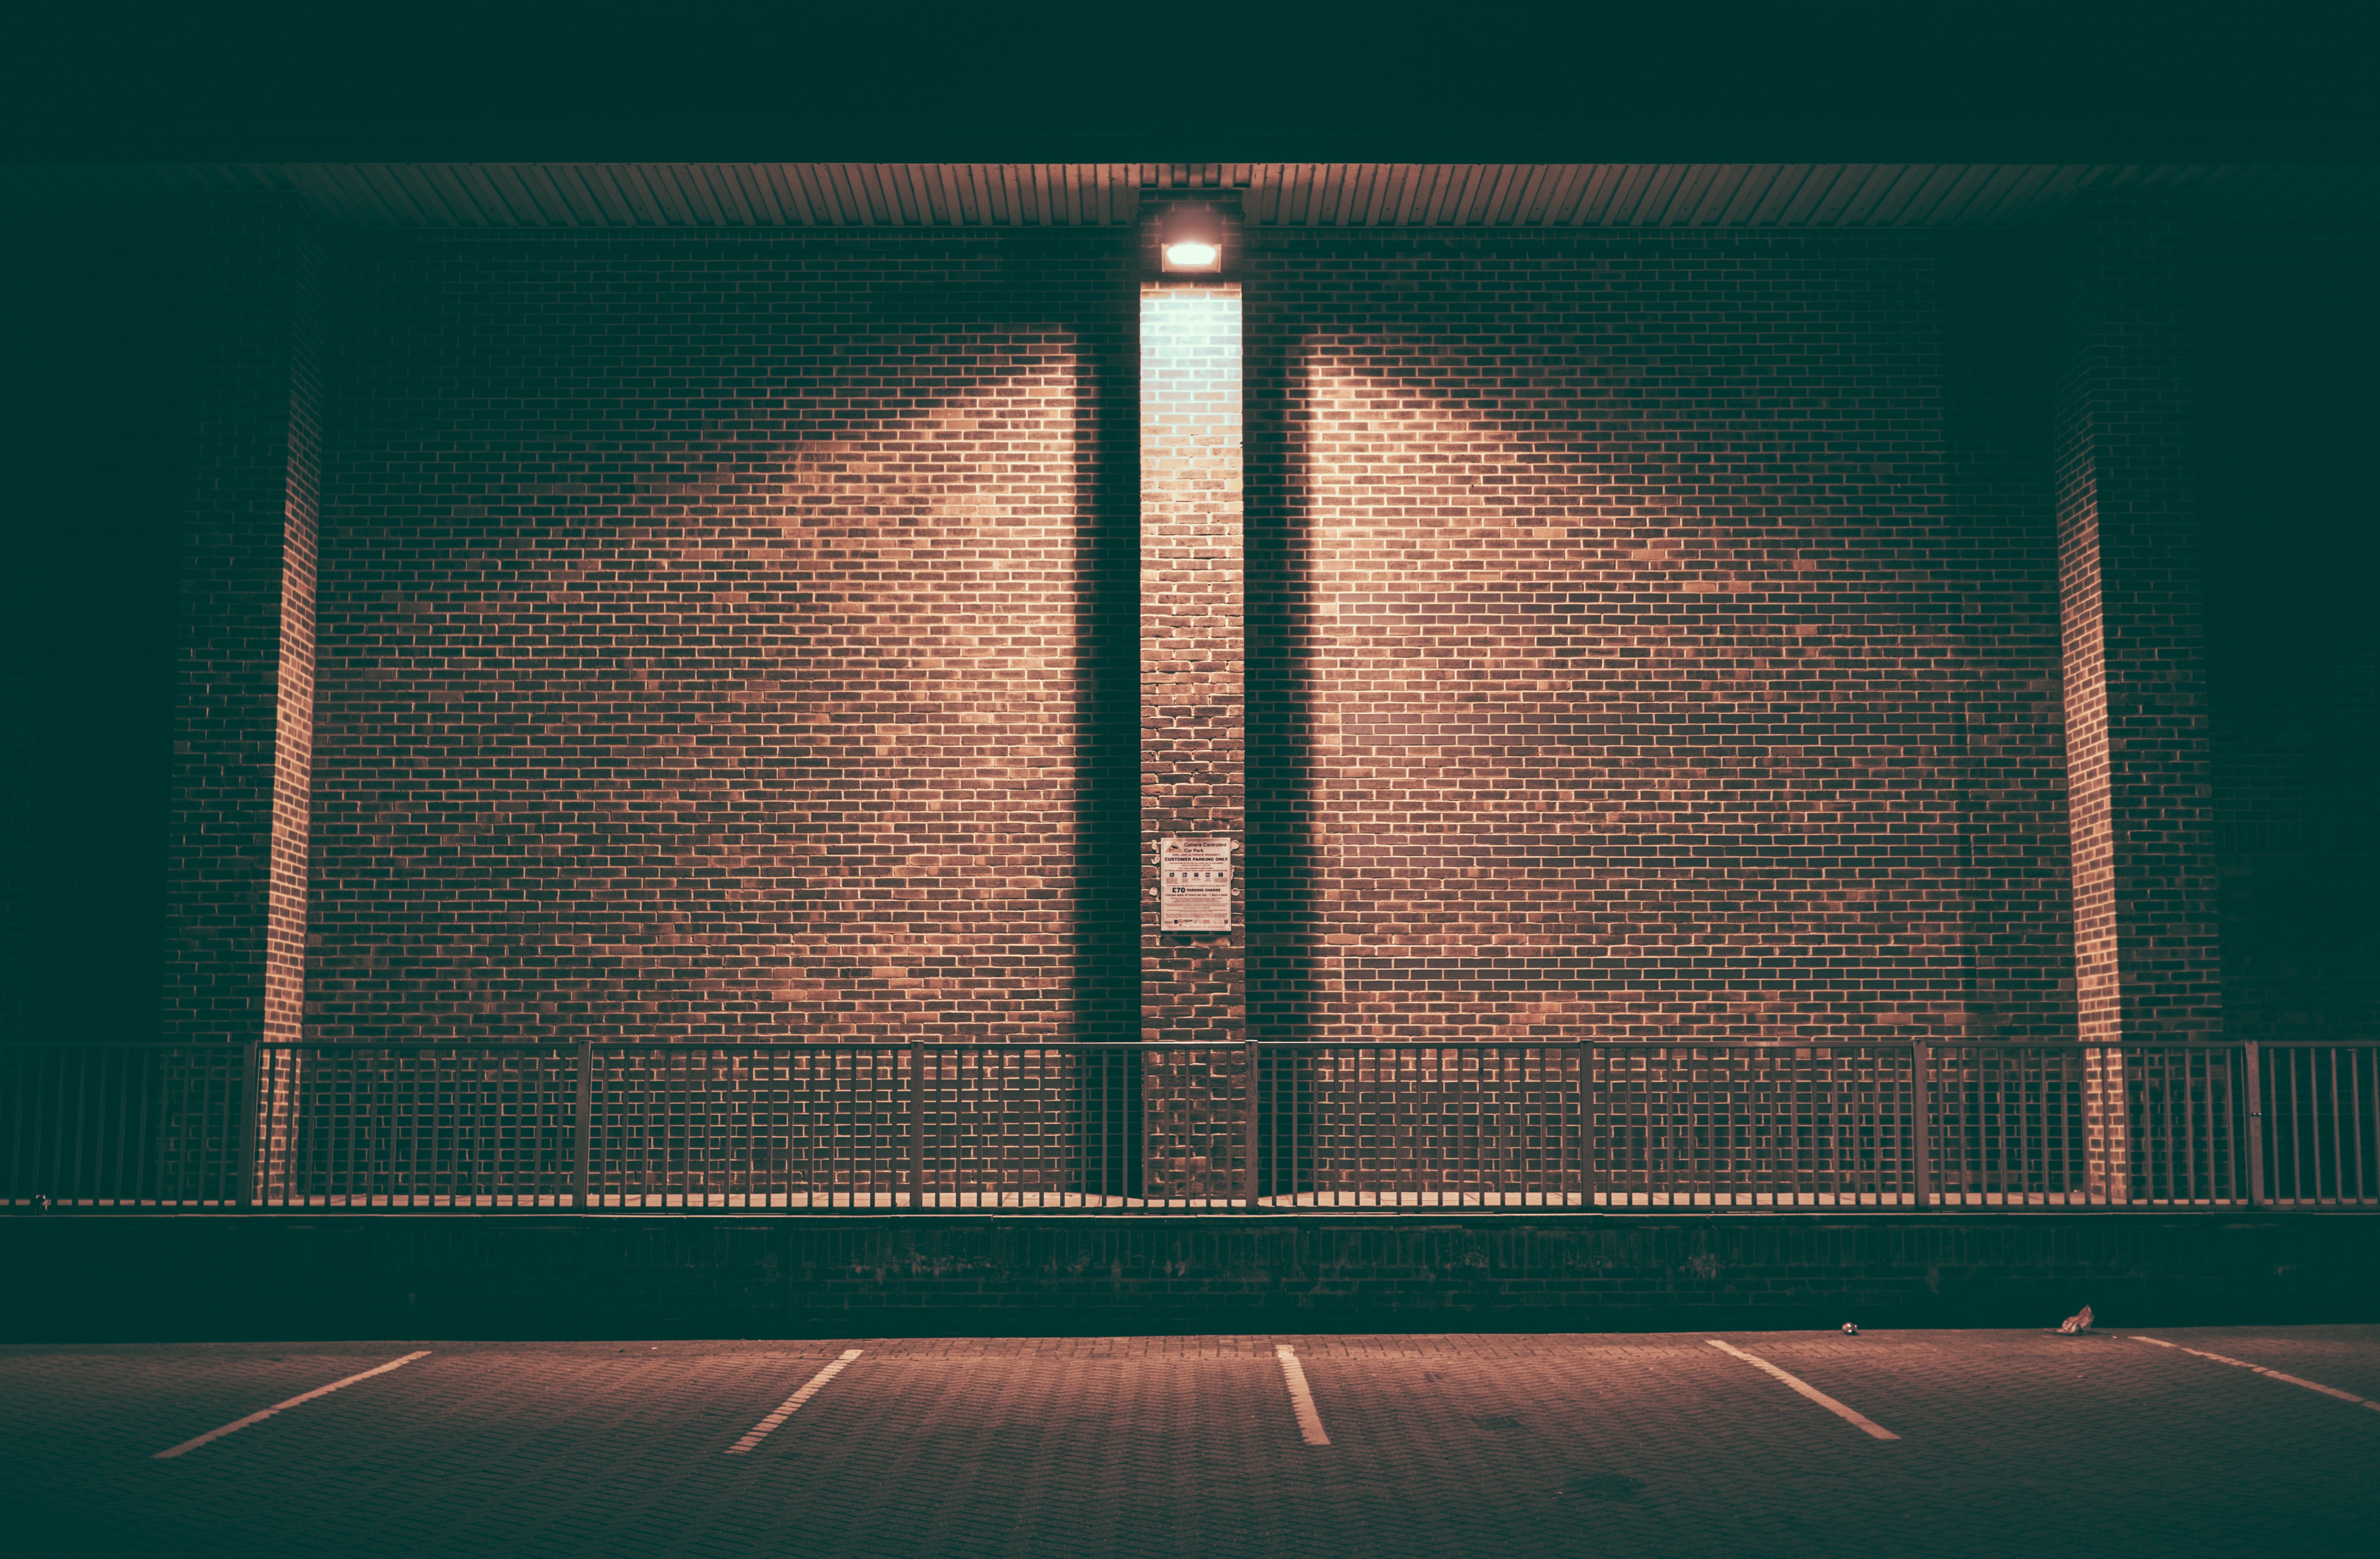
light, structure, night, sunlight, pattern, line, green, reflection, color, darkness, empty, lighting, stadium, brick wall, symmetry, shape, lighted, parking area, sport venue, window covering, parking slot, parking spots, steel railing